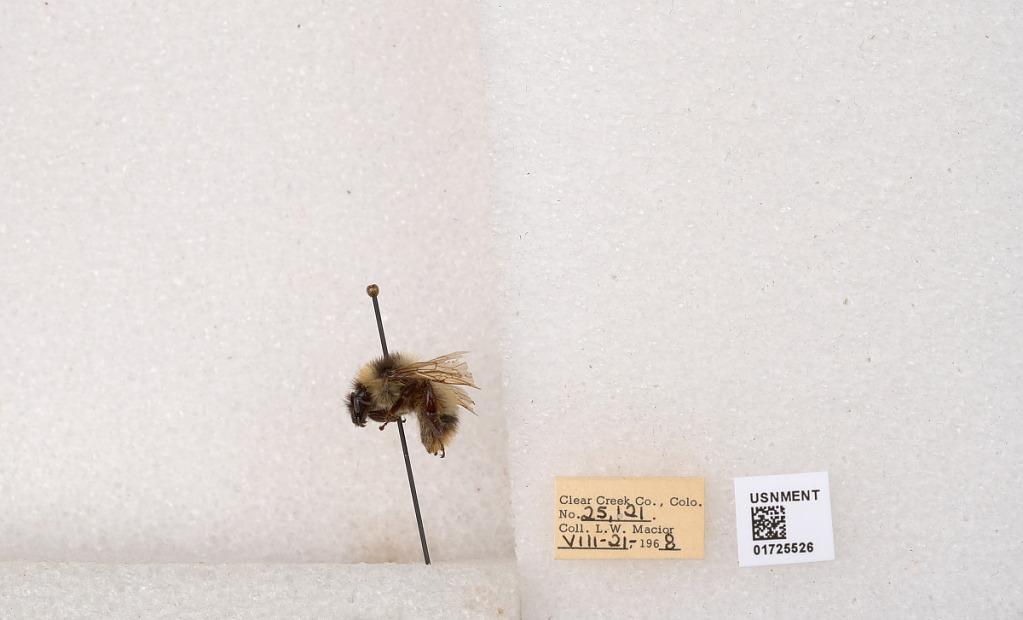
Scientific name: Bombus kirbyellus
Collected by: L. Macior
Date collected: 1968-8-21
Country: United States
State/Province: Colorado
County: Clear Creek
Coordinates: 39.6891, -105.644